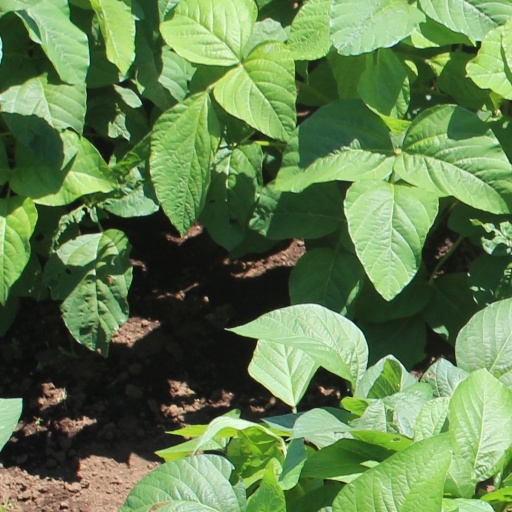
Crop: soybean